Hypnoidus riparius

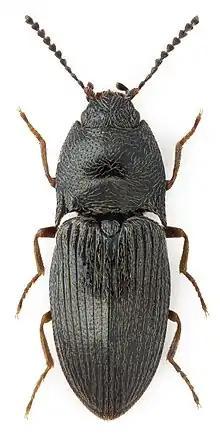
"Hypnoidus riparius"

Hypnoidus riparius is a species of click beetles native to Europe.